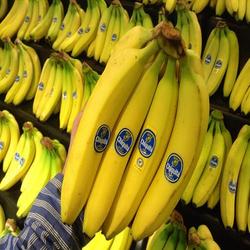
Label: Banana